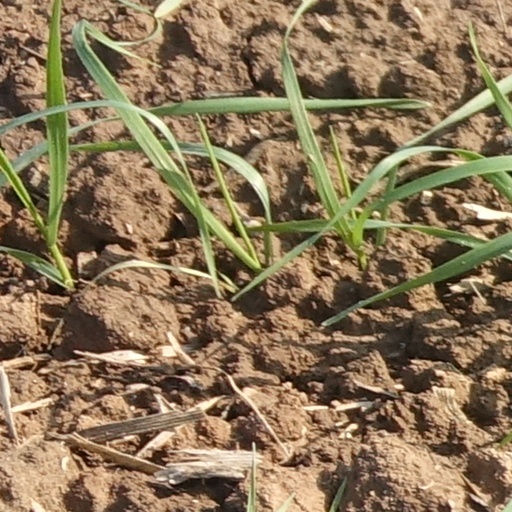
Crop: wheat